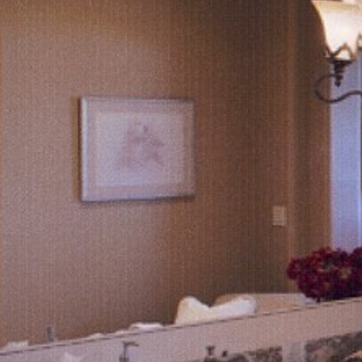
Material: mirror